Nadia Tereszkiewicz

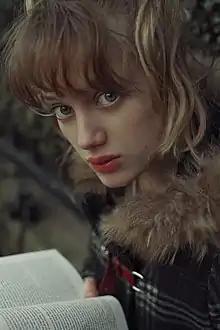
Tereszkiewicz in 2020

Tereszkiewicz was born in Versailles to a Finnish mother and a Polish father, who named her after a character from the 1994 Nikita Mikhalkov film "Burnt by the Sun". She practised dance from age 4 to 18, attending the École supérieure de danse de Cannes Rosella Hightower and then Canada's National Ballet School. She then took "hypokhâgne-khâgne" with an option in theatre, and a "classe libre" at the Cours Florent, in Paris. Her mother tongue is Finnish, and she also speaks French, English, and Italian.